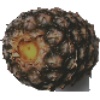
Label: Pineapple 1